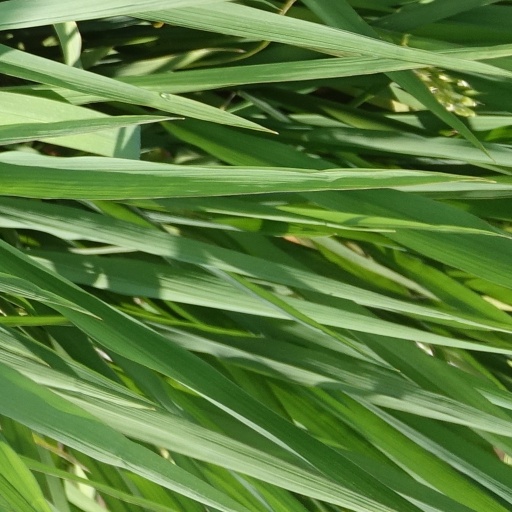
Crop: rice